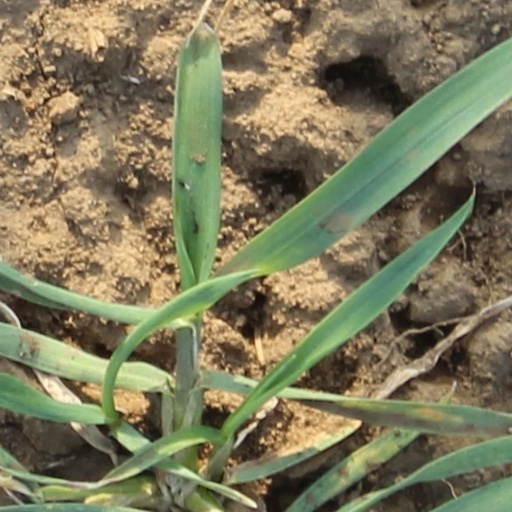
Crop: wheat